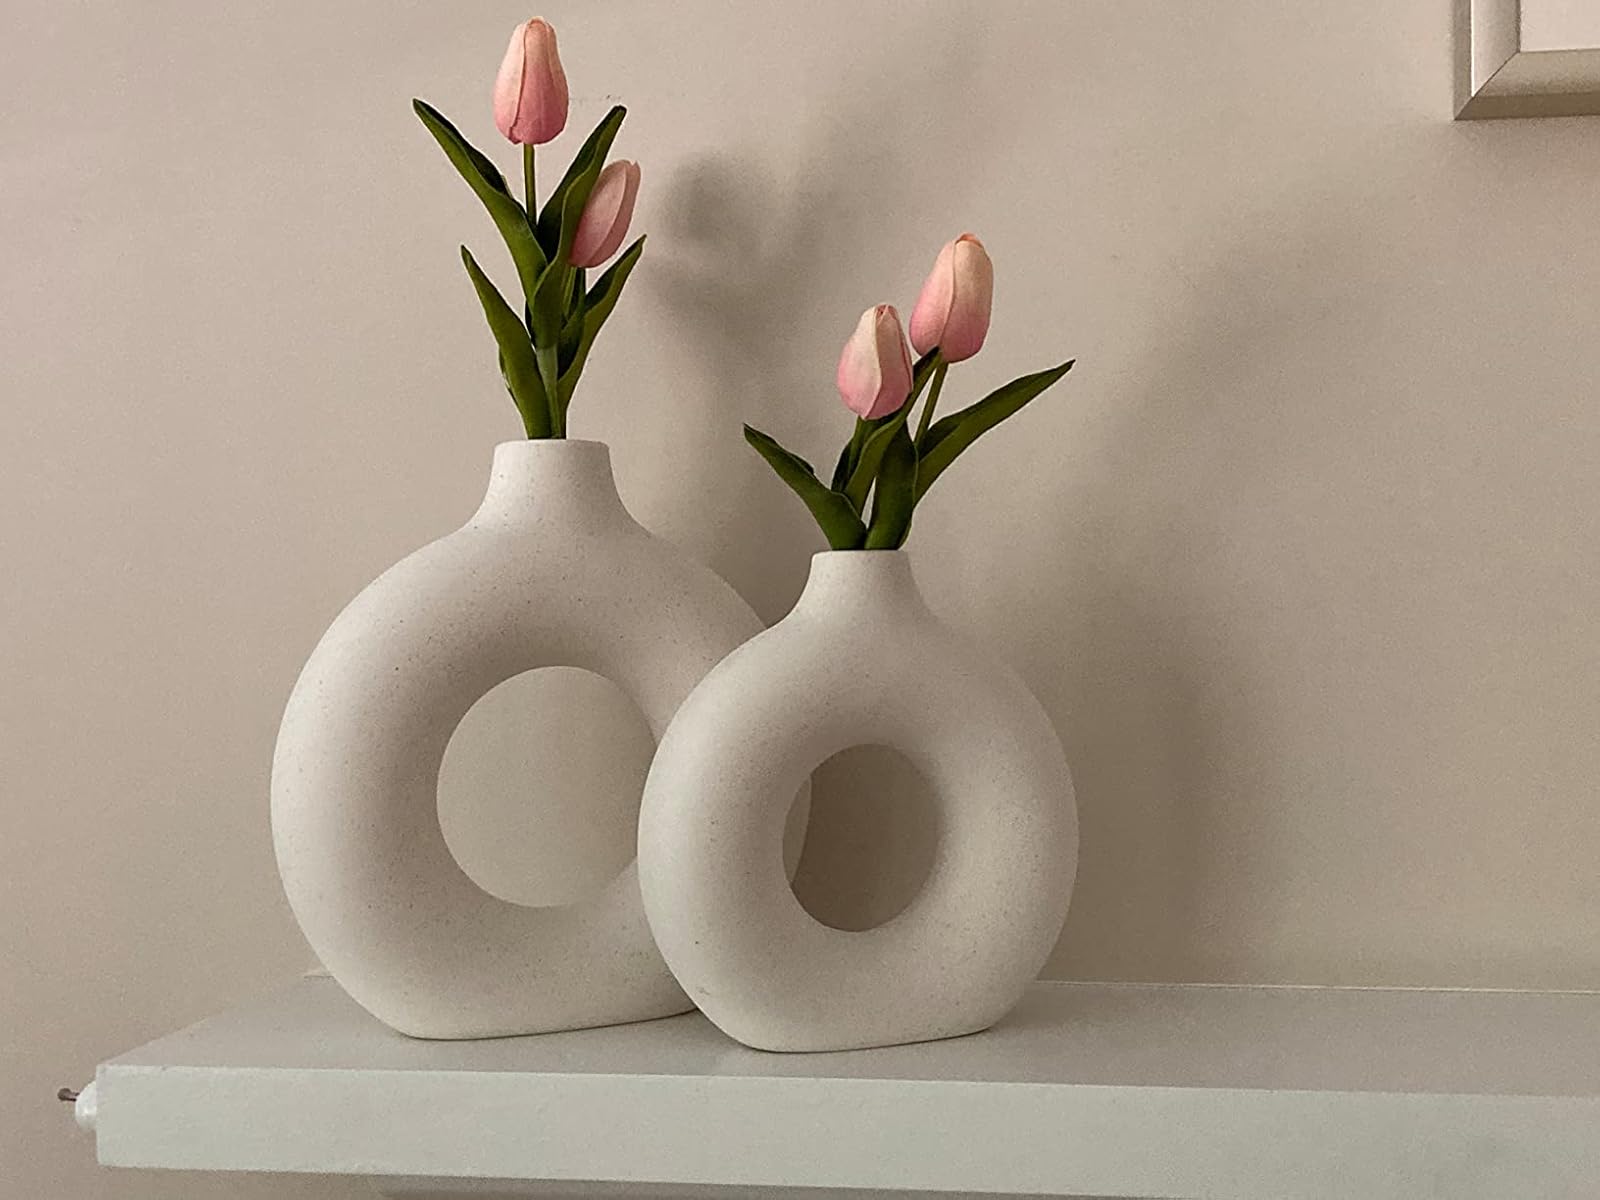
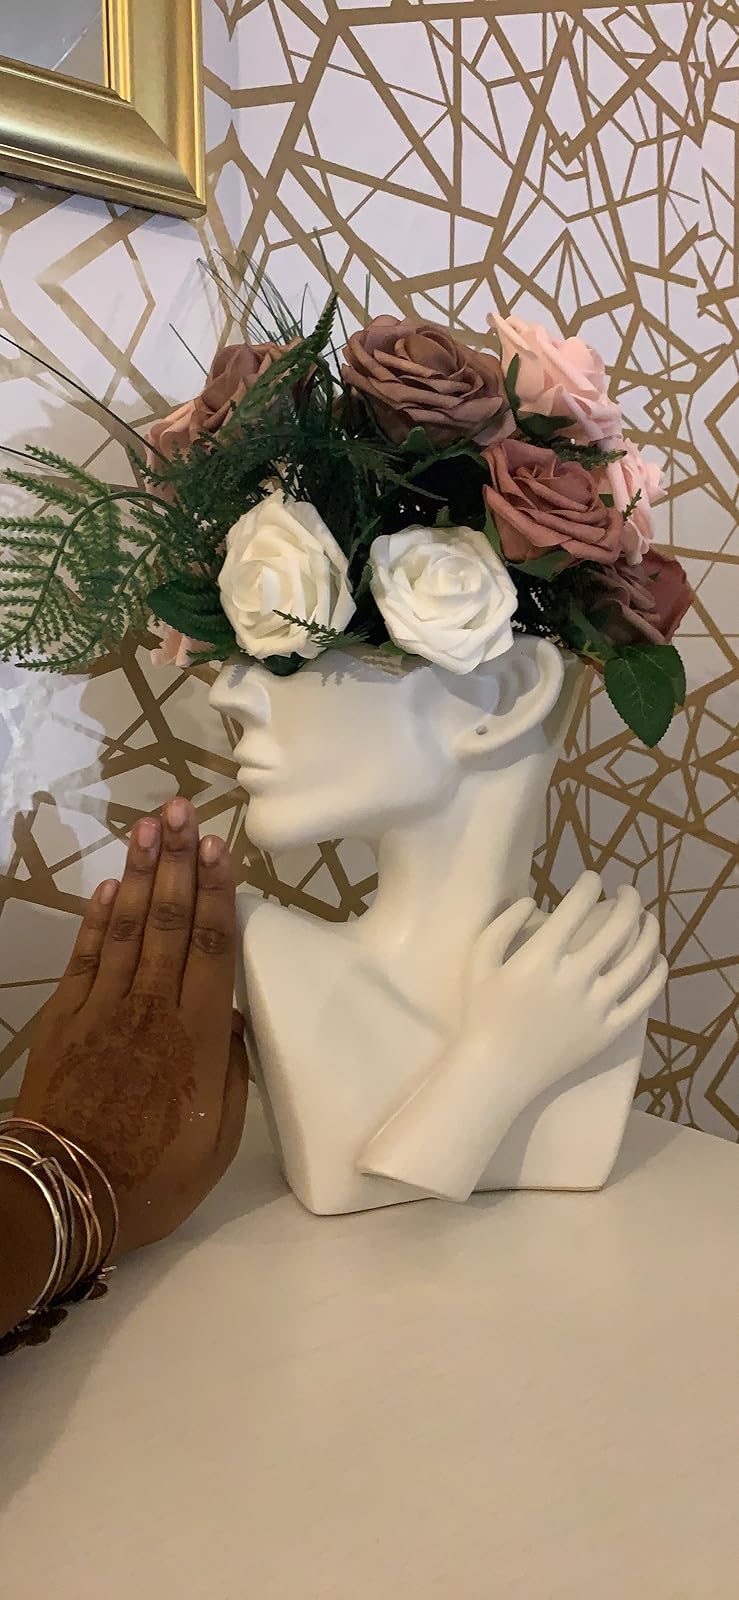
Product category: vase
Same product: no